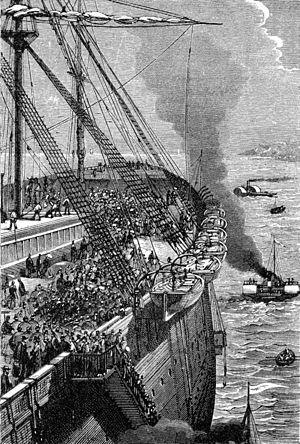
Jules Verne: ""Une Ville flottante"" (1869), dessins par Jules Férat. This file was uploaded with Commonist. Orginal text: Français